Tecate

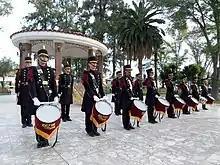
Band of CETIS high school.

Tecate is the site of the Autonomous University of Baja California, Tecate. The school houses a school of engineering.